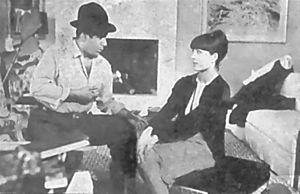
Le cinéma iranien ou cinéma persan est l'activité cinématographique de l'Iran.